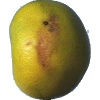
Label: pomelo_sweetie